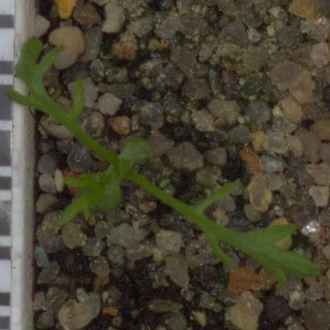
Label: scentless_mayweed